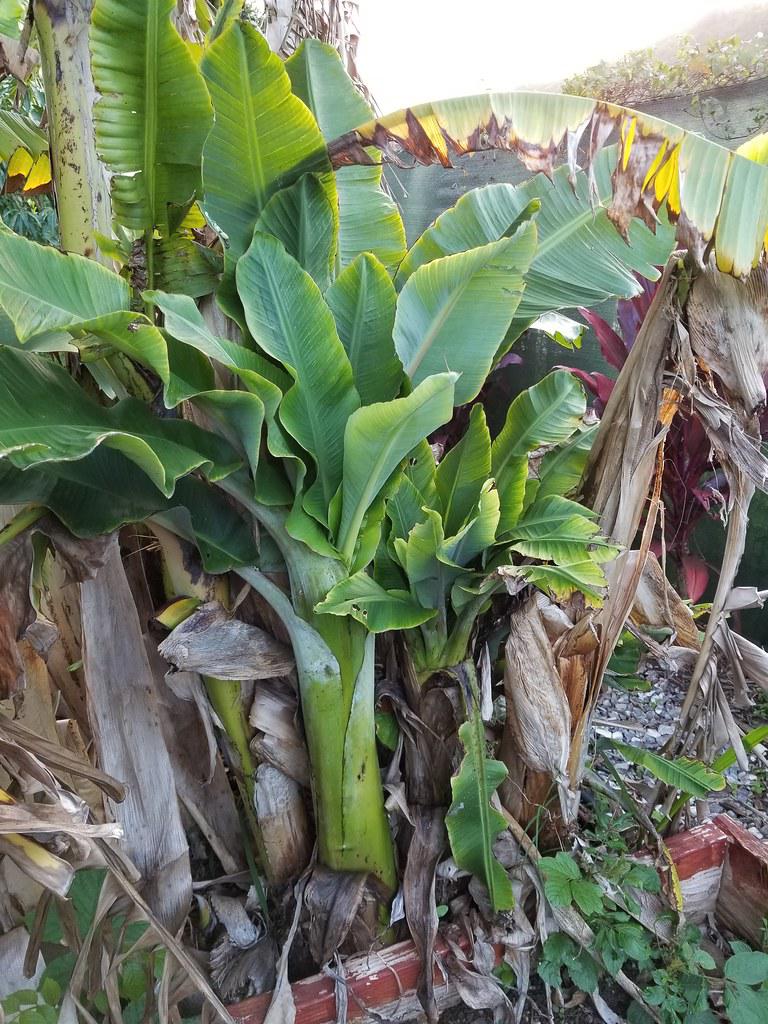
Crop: unknown
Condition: banana_banana_bunchy_top